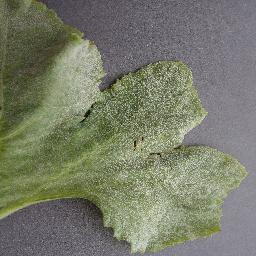
Label: Squash___Powdery_mildew